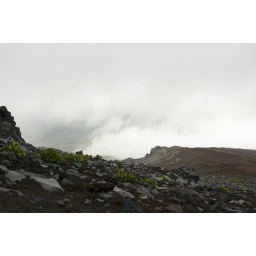
the green plants reminded me of the ore in the game &amp;quot;command and conquer.&amp;quot; yes, nerd.